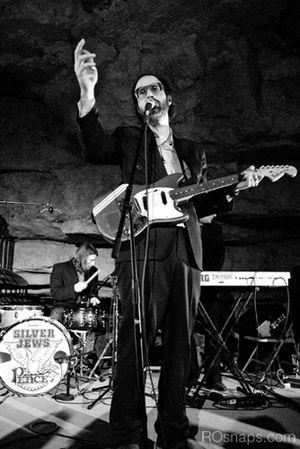
Silver Jews est un groupe de rock indépendant originaire de New York, formé en 1989 par David Berman, Stephen Malkmus et Bob Nastanovich et dissous en 2009.